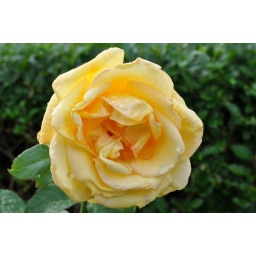
My landlord's Hotel California yellow rose which he planted in front.